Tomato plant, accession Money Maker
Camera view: tilt-top (135 deg); turntable rotation: 180 degrees
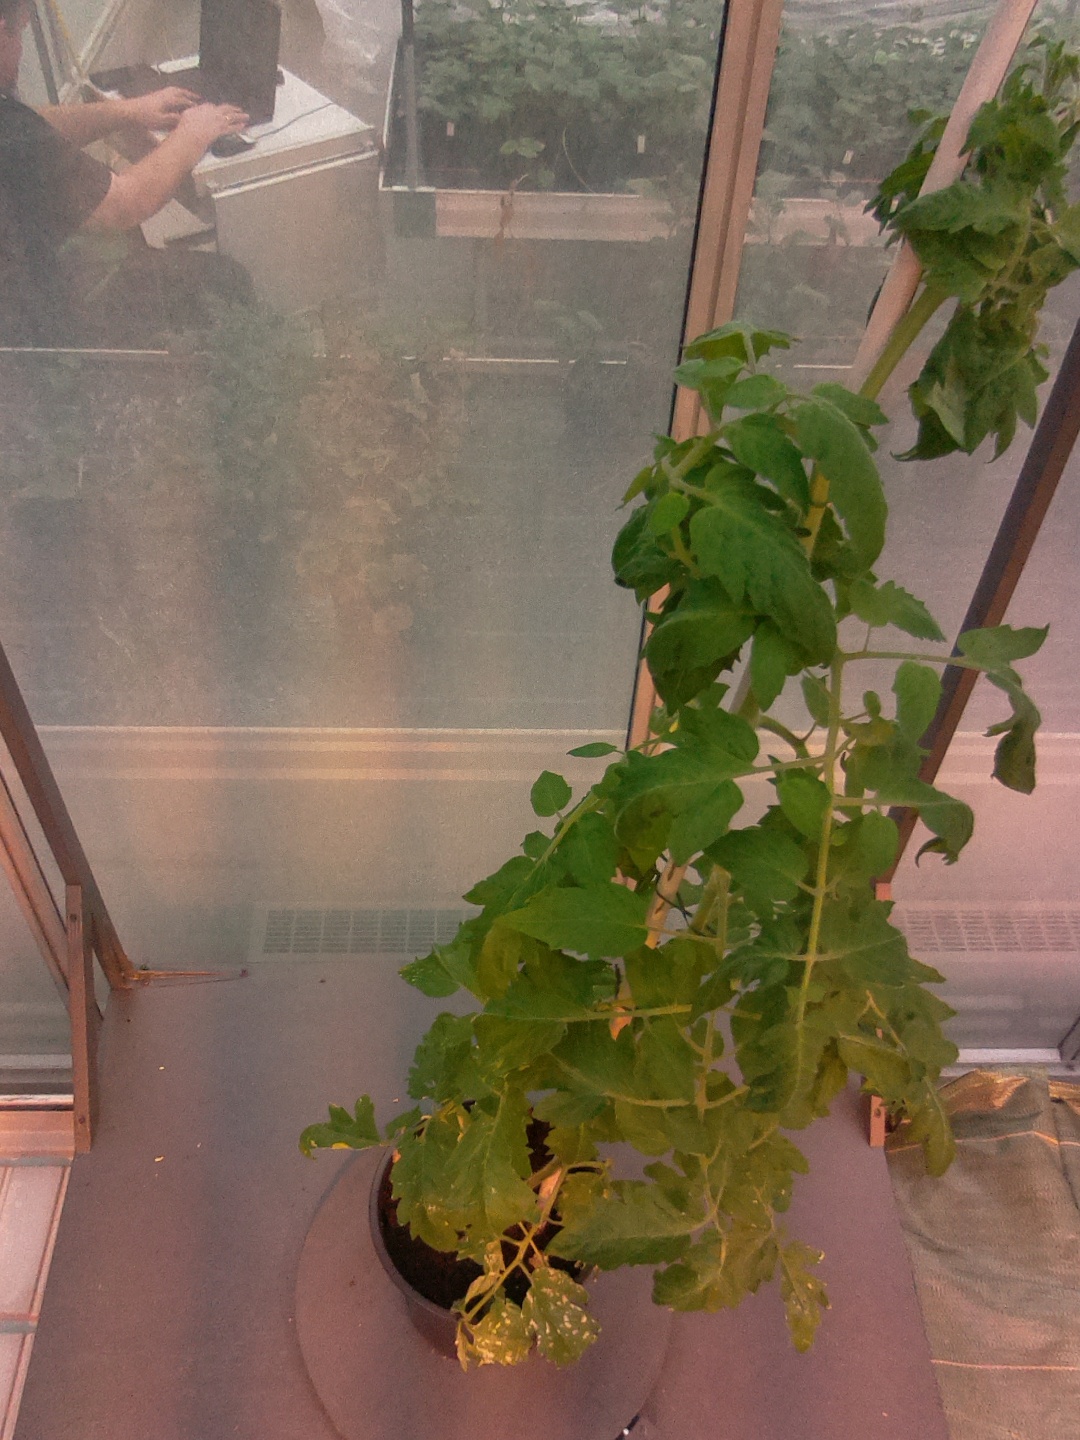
BBCH growth stage 65: Full flowering, 50%-60% of flowers open, first petals falling